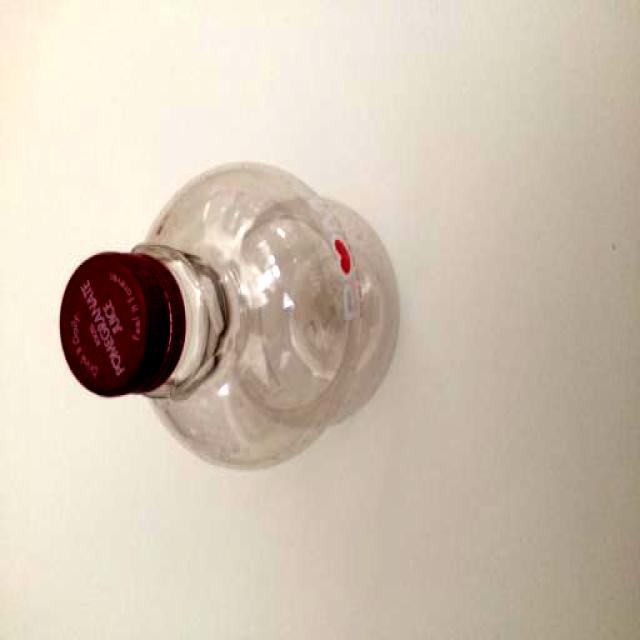
Label: Plastic